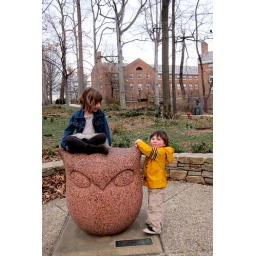
a walk to the animal sculpture garden, in search of the yellow flowers